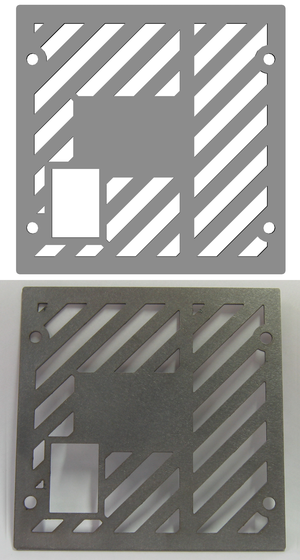
Laserskæring
0,5 mm stålplade (nederst) udskåret af laser fra en CAD-tegning (øverst)
Laserskæring er en metode, der anvendes til udskæring af pladeemner i vilkårlig facon med anvendelse af laserlys.